Briggs Cunningham

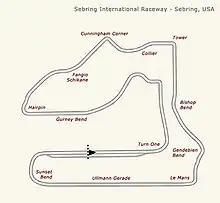
Sebring International Raceway: Cunningham Corner at top center

In 1954 Cunningham's 1.5-liter O.S.C.A. MT4 driven by Stirling Moss and Bill Lloyd was the outright winner of the 12 Hours of Sebring. The team won at Sebring again the following year, this time with a Jaguar D-Type.